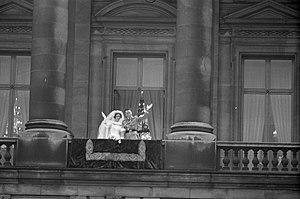
Fabiola de Mora y Aragón est une aristocrate espagnole devenue, par son mariage avec le roi Baudouin de Belgique, la cinquième reine des Belges de 1960 à 1993, année durant laquelle son époux meurt.